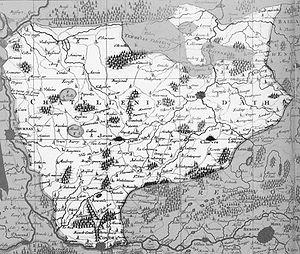
Ath est une ville francophone de Belgique située en Région wallonne, chef-lieu d'arrondissement en province de Hainaut. Elle est le siège d'une Justice de paix.